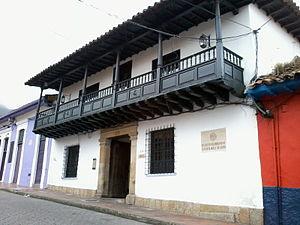
L’Institut Colombien d'Anthropologie et d'Histoire, ou ICANH est une agence gouvernementale scientifique et technique affiliée au Ministère de la Culture colombien chargée de la recherche, de la production et de la diffusion de savoir sur les thèmes de l'anthropologie, l'archéologie et l'histoire coloniale ainsi que de la protection du patrimoine archéologique et ethnographique de la Colombie.
Cet article liste les monuments nationaux de Bogota, en Colombie. Au 25 septembre 2013,157 monuments nationaux y étaient recensés.